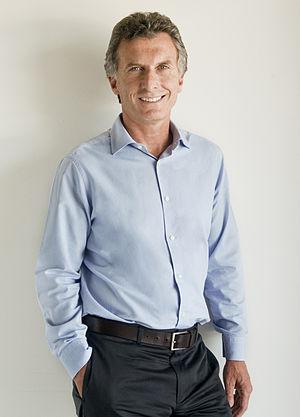
Cambiemos est une coalition politique nationale fondée en 2015 en Argentine, à la suite de l'accord conclu entre la Coalition Civique ARI, Proposition Républicaine, l'Union Civique Radicale et autres forces politiques. Elle se présente pour la première fois aux élections présidentielles de l'Argentine de 2015 en soutenant comme candidat Mauricio Macri, qui remporte l'élection et devient président le 10 décembre 2015.